Deo Surya Mandir

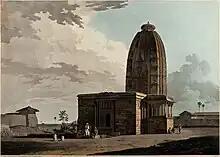
The temple, ca. 1790 by Thomas Daniell

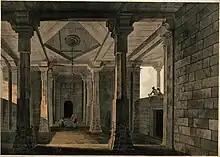
The interior

According to oral tradition, Lord Vishwakarma built the Deo Sun Temple in one night. A gupta-era inscription dated 642 CE talks about sun worshiping, but it does not mention the Deo Sun Temple directly. However, some inscriptions and local oral traditions do hint at the presence of temple around the 7th or 8th century CE.